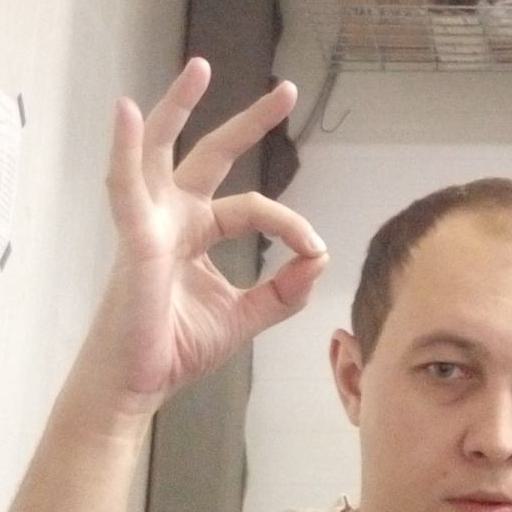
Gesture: ok